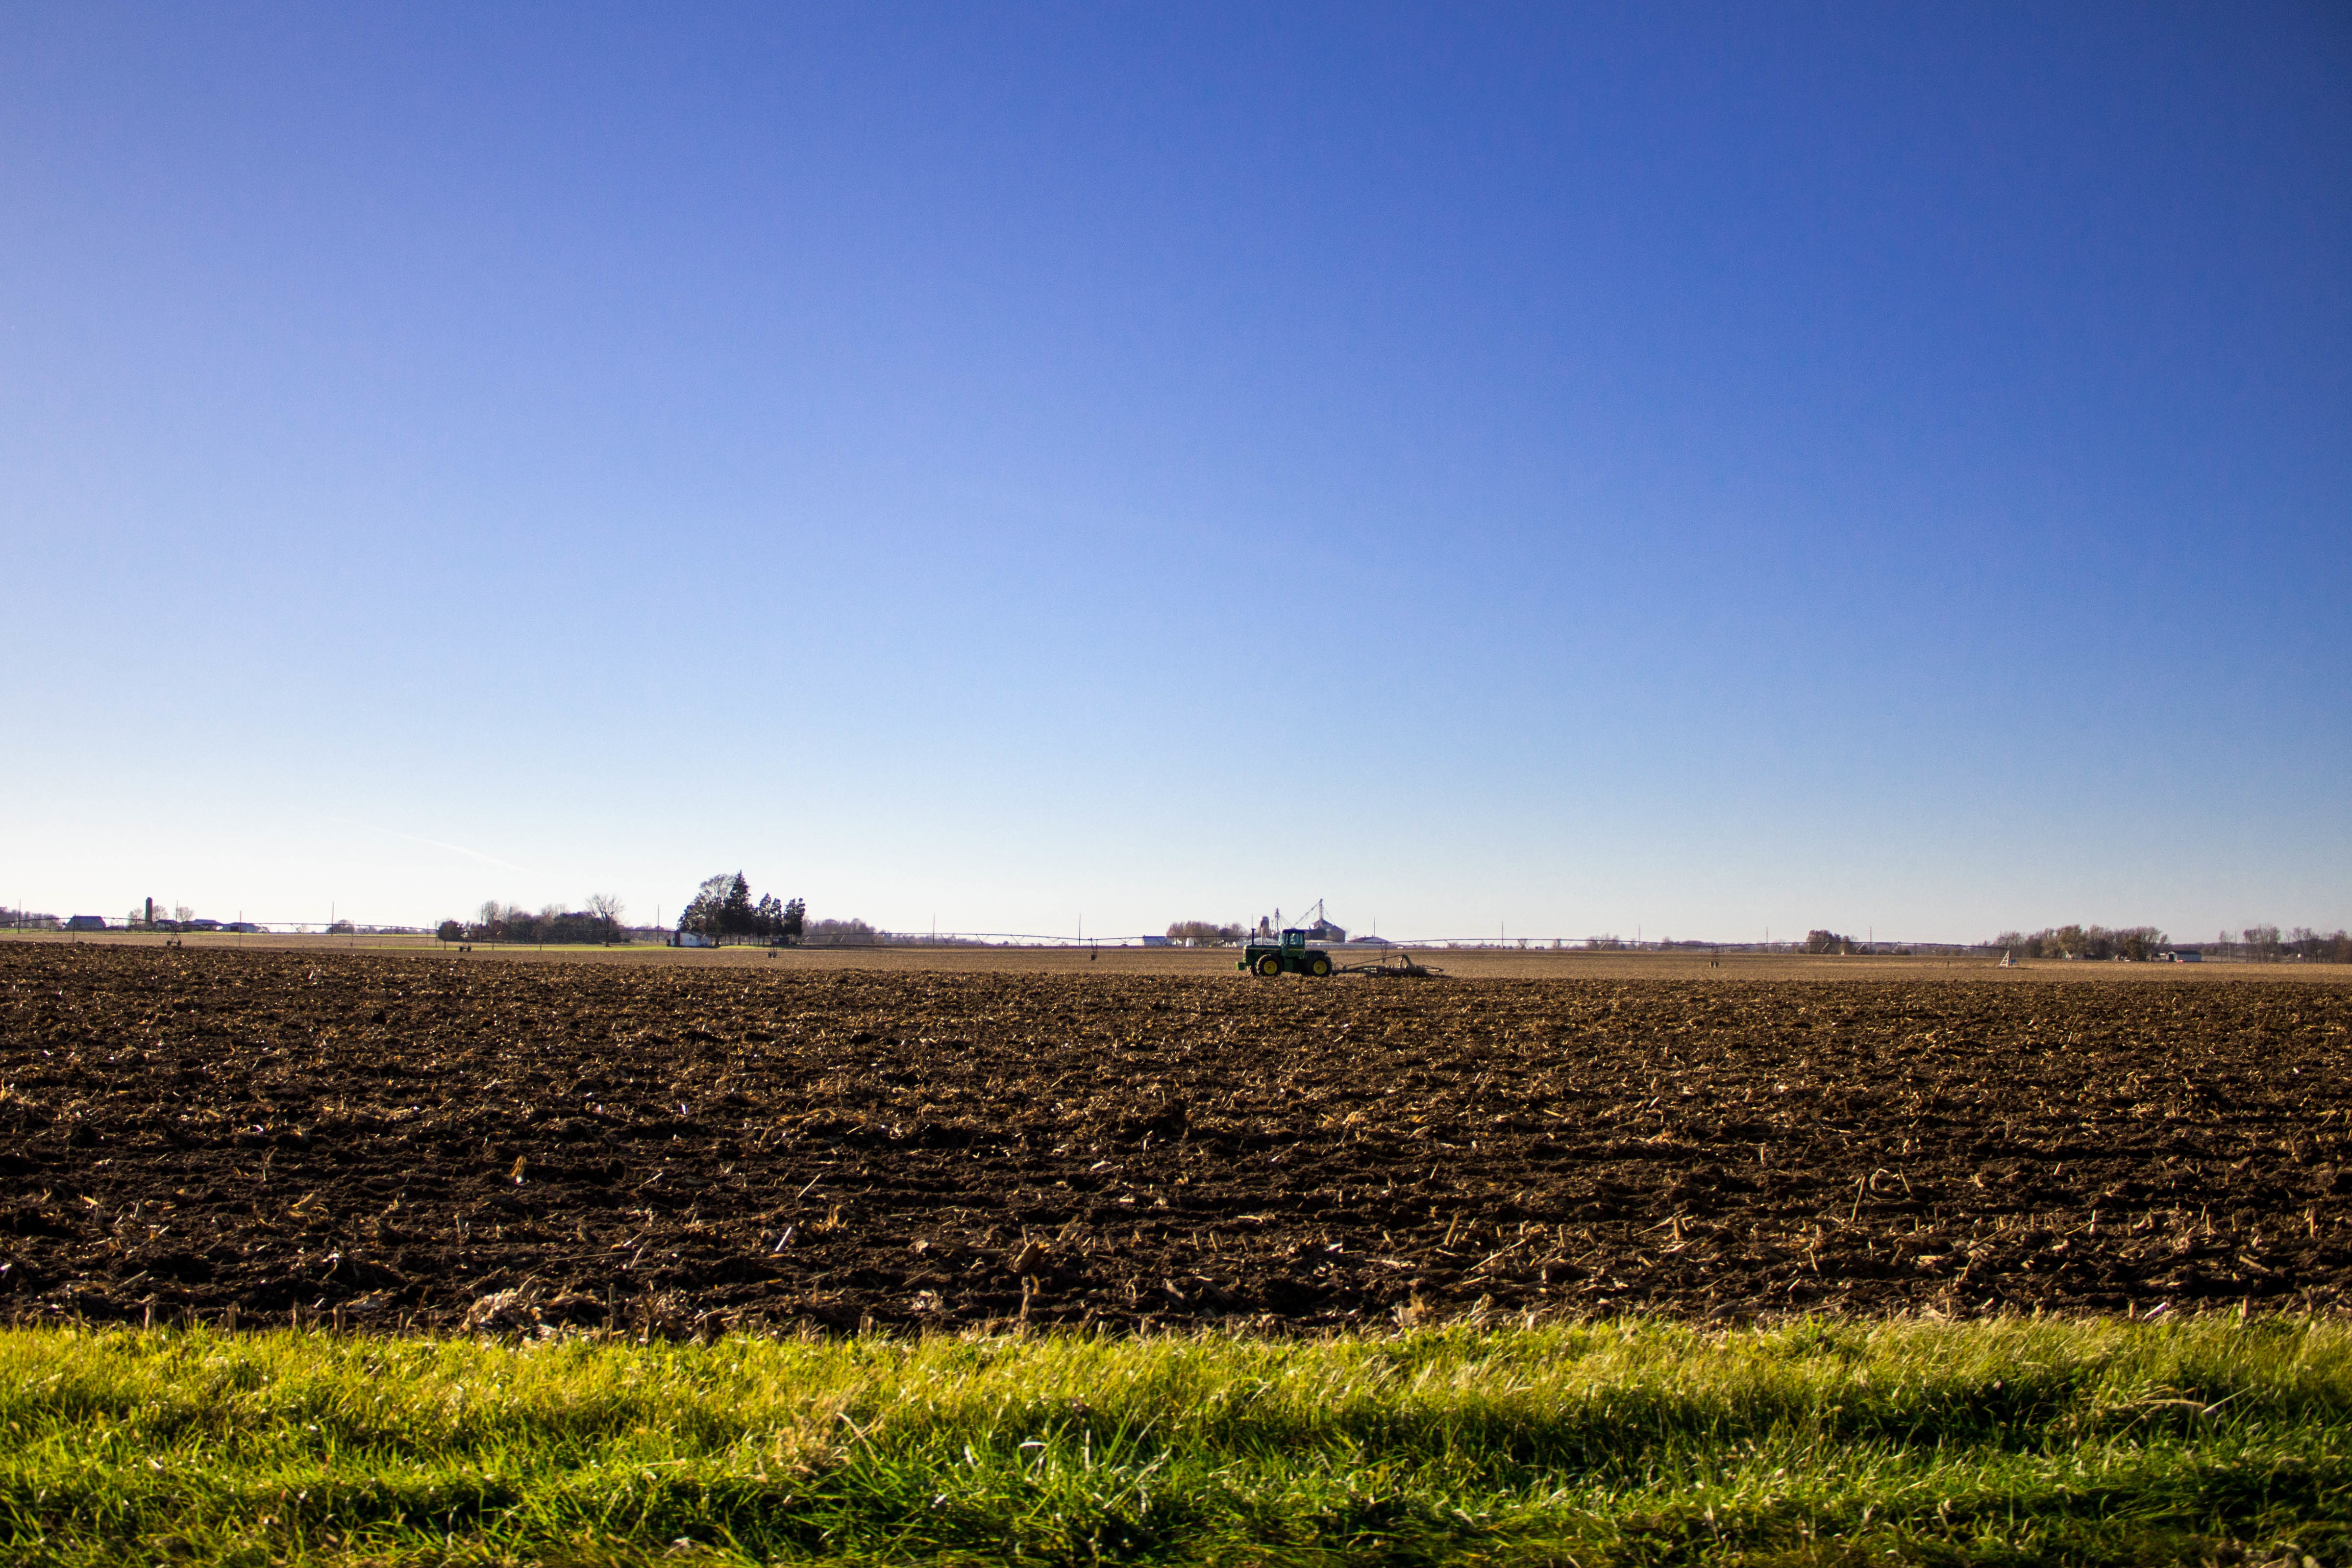
landscape, tree, nature, grass, horizon, cloud, plant, sky, field, farm, meadow, prairie, sunlight, morning, hill, crop, soil, agriculture, plain, grassland, plateau, habitat, ecosystem, steppe, rural area, natural environment, grass family